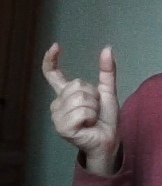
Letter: nun